Chine

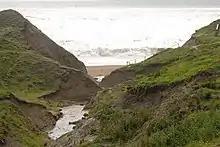
Shepherd's Chine, Isle of Wight

In Devon, Sherbrooke Chine is west of Budleigh Salterton, and Seaton Chine is at the western end of the West Walk esplanade, Seaton. In Dorset, west of Bournemouth are found Flaghead Chine, Branksome Chine, Alum Chine, Middle Chine and Durley Chine, and east towards Boscombe, Boscombe Chine and Honeycombe Chine. Bournemouth Town Centre itself is built in the former Bourne Chine (the Pleasure Gardens being the original valley floor), although urban development since the late 19th century has altered the topography somewhat. Becton Bunny and Chewton Bunny are other examples of chines near Barton on Sea, Hampshire ("Bunny" being the New Forest equivalent to "Chine"). In Ramsgate, Kent, there is Courtstairs Chine, leading from the cliff top to the undercliff promenade.